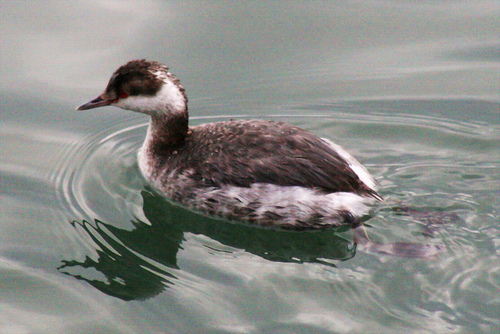
a medium bird with grey wings and a white belly.
this bird has red eye ring, white side, and brown and dark burgundy speckles over its back and wings.
this is a brown and white bird with a pointy brown beak.
the bird has a dark brown back and wings, with white sides and a white collar.
this bird has a brown crown, a flat bill, and a spotted abdomen
this bird has wings that are brown and has a long billthe bird has a long throat, brown back and black bill.
cute water fowl with black bill, wingbars, coverts, and secondaries with white abdomen and flank; both tarsus and feet are black as well.
this bird is a water bird with bright red markings on its cheek patch.
this bird has a brown crown, brown primaries, and a white belly.
Species: Horned Grebe